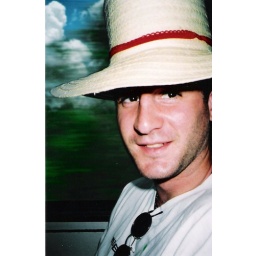
That's me on a bus in Mexico, May 2001. I like the blurred landscape out the window in the background.